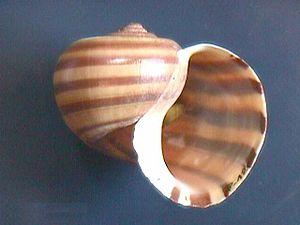
Les mollusques non marins de la Guadeloupe sont une partie de la faune de mollusques de la Guadeloupe. Un certain nombre d'espèces de mollusques non marins se trouvent à l'état sauvage en Guadeloupe.